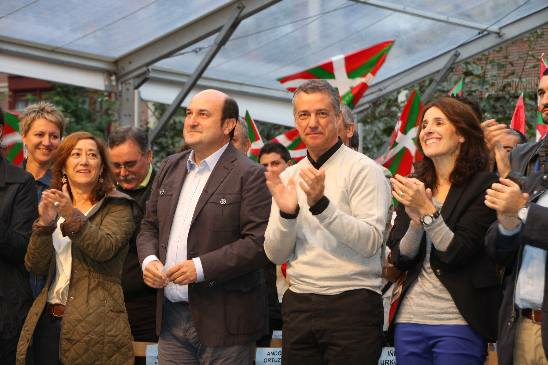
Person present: Yes